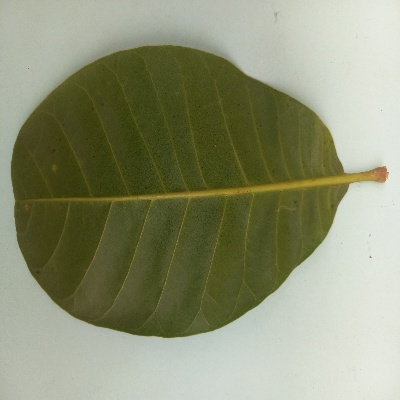
Crop: Cashew
Condition: healthy